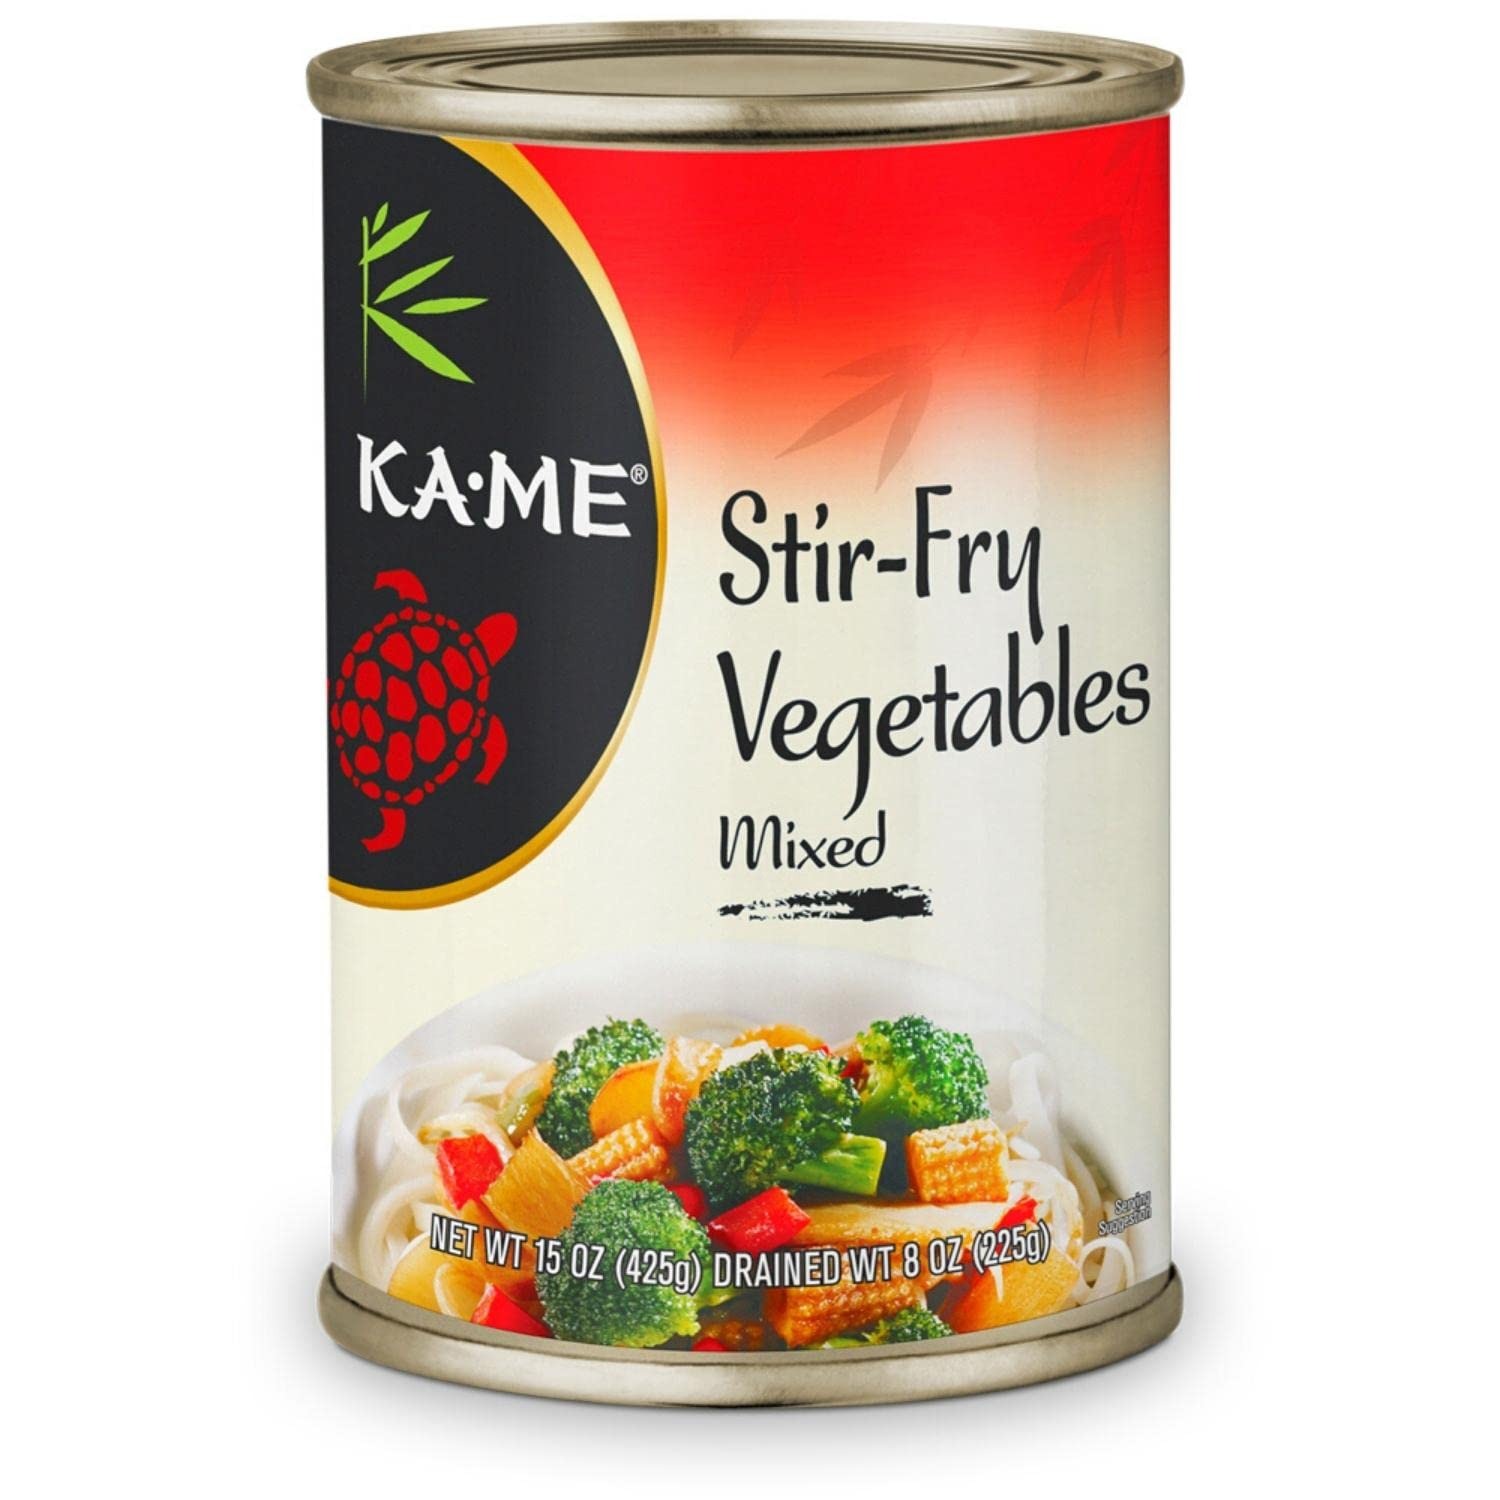
Item Name: Ka-Me Stir Fry Vegetables - Mixed Vegetables Pack (Pack of 12)
Bullet Point 1: Pack of twelve, 15-Ounce (total of 180-Ounce)
Bullet Point 2: No fat; No alcohol
Bullet Point 3: Rich in carbohydrates and protein
Bullet Point 4: Made by Liberty Richter Inc
Value: 180.0
Unit: Ounce

Price: 64.51